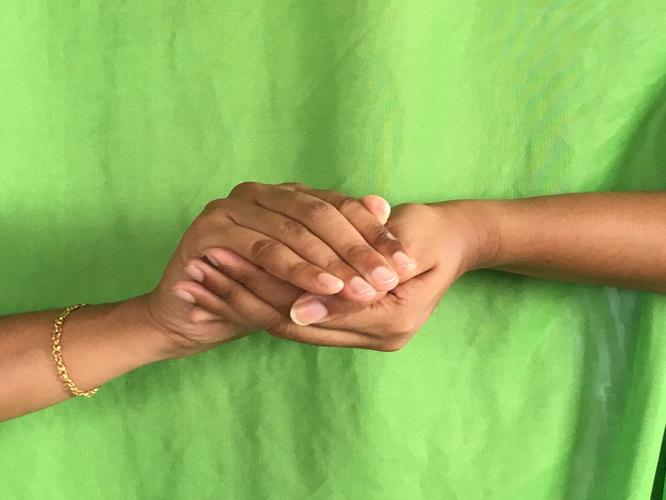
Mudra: Samputa
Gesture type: double_hand